Autocannibalism

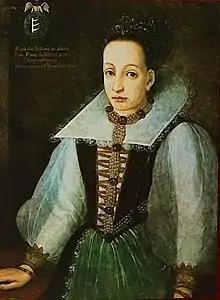
Elizabeth Báthory may have forced some of her servants to eat their own flesh

Forced self-cannibalism as a form of torture or war crime has been reported. Elizabeth Báthory allegedly forced some of her servants to eat their own flesh in the early 17th century. During the violence that followed the 1991 Haitian coup d'état, victims sometimes had to eat their own hacked-off body parts. In the 1990s, young people in Uganda were forced to eat their own ears.